Mike Pinder

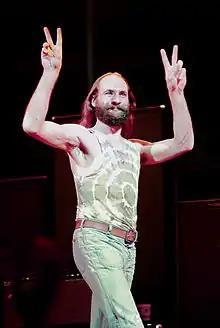
Pinder in 1974

Pinder's 1970 album track "Melancholy Man" from "A Question of Balance" became a No. 1 hit in France. His "How is it (We Are Here)" from the album sessions, with the working title "Mike's Number One", surfaced later as a CD release. On all three songs Pinder sang lead vocals. His composition and lead vocal, "My Song", a deep, reflective, and atmospheric piece, concluded the Moody Blues' 1971 album "Every Good Boy Deserves Favour." He took co-credit with the entire band for the unusual opening track, "Procession", which was an attempt to illustrate the evolution of vocal and musical harmony, and he sang a featured co-lead vocal and solo with Hayward, Lodge and Thomas on Edge's song "After You Came".